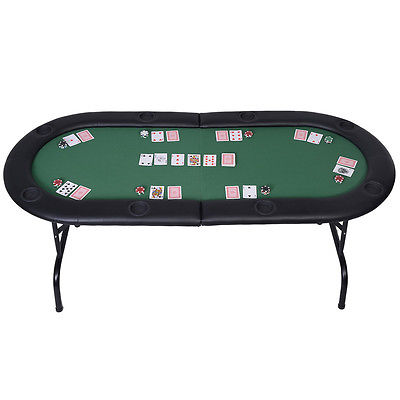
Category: table